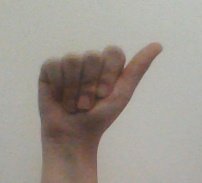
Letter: dhad